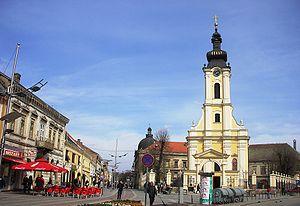
Sremska Mitrovica prononcé en français : [sʁɛmska mitʁovitsa] est une ville de Serbie située dans la province autonome de Voïvodine. Au recensement de 2011, la ville intra muros comptait 37 751 habitants et sa zone métropolitaine, appelée Ville de Sremska Mitrovica, 79 940.